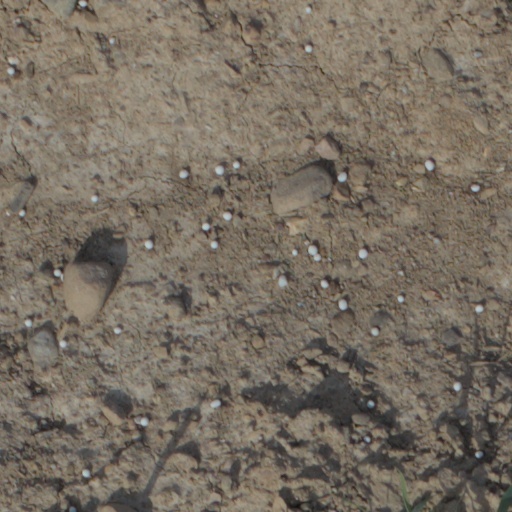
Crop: wheat